Keying (ship)

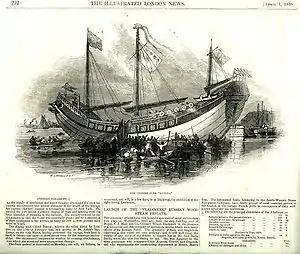
Illustrated London News article, 1 April 1848.

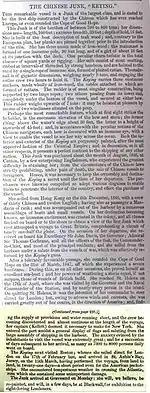
Illustrated London News, 1848, full article.

"Keying" was praised by the British as excellent in seaworthiness, and practically superior to their own: